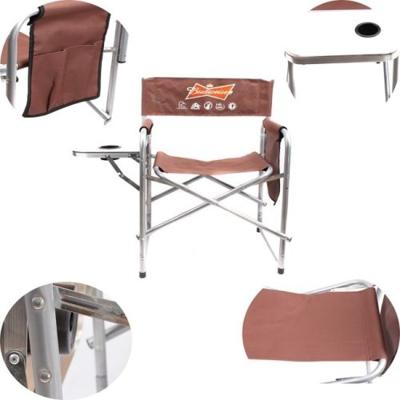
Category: chair